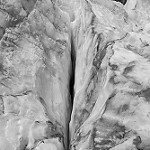
Label: B & W